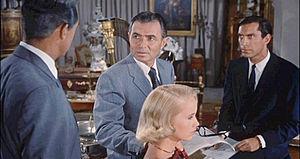
Sir Alfred Hitchcock [ˈælfɹɪd ˈhɪt͡ʃkɒk] est un réalisateur, scénariste et producteur de cinéma britannique né le 13 août 1899 à Leytonstone et mort le 29 avril 1980 à Bel Air.